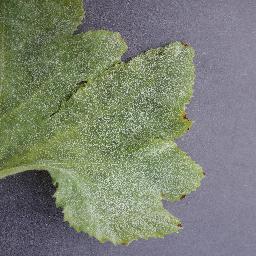
Label: Squash___Powdery_mildew